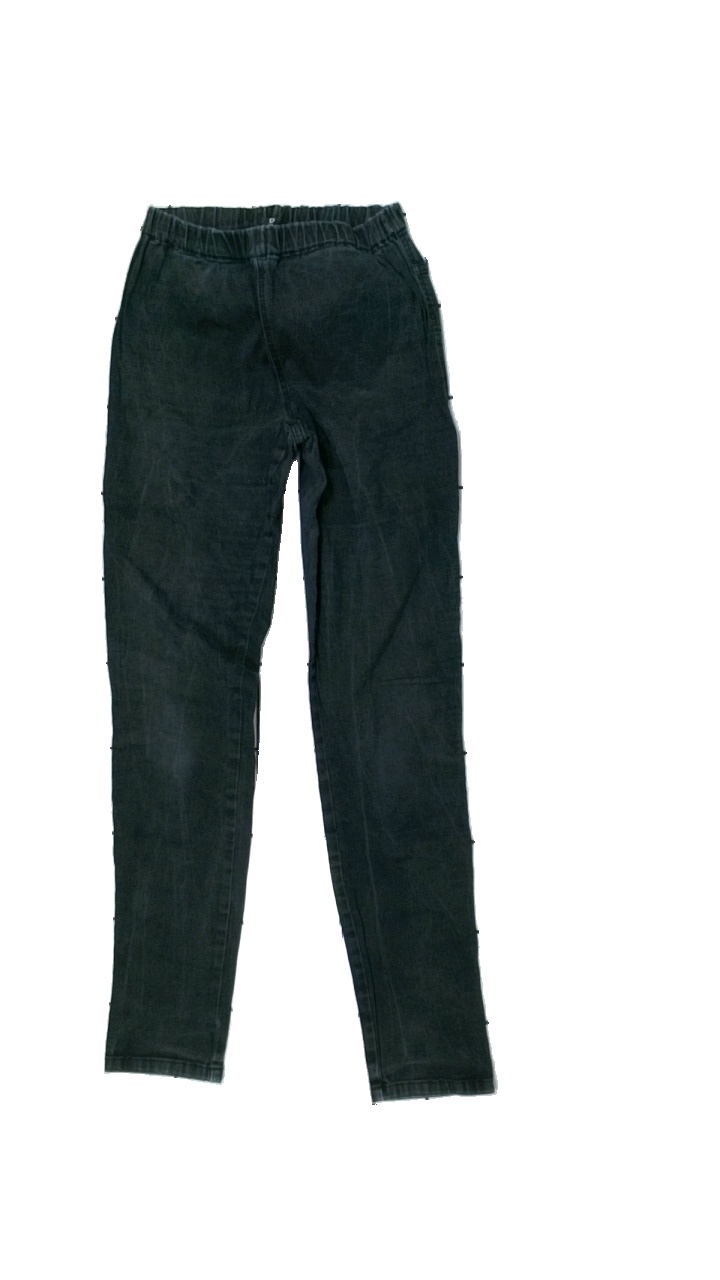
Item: Trousers (Ladies)
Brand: Cubus
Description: svarta fejk jeans, stretch trasig
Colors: Black
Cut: Regular
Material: ?
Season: All
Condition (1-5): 3
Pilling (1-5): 5
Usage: Export
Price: <50